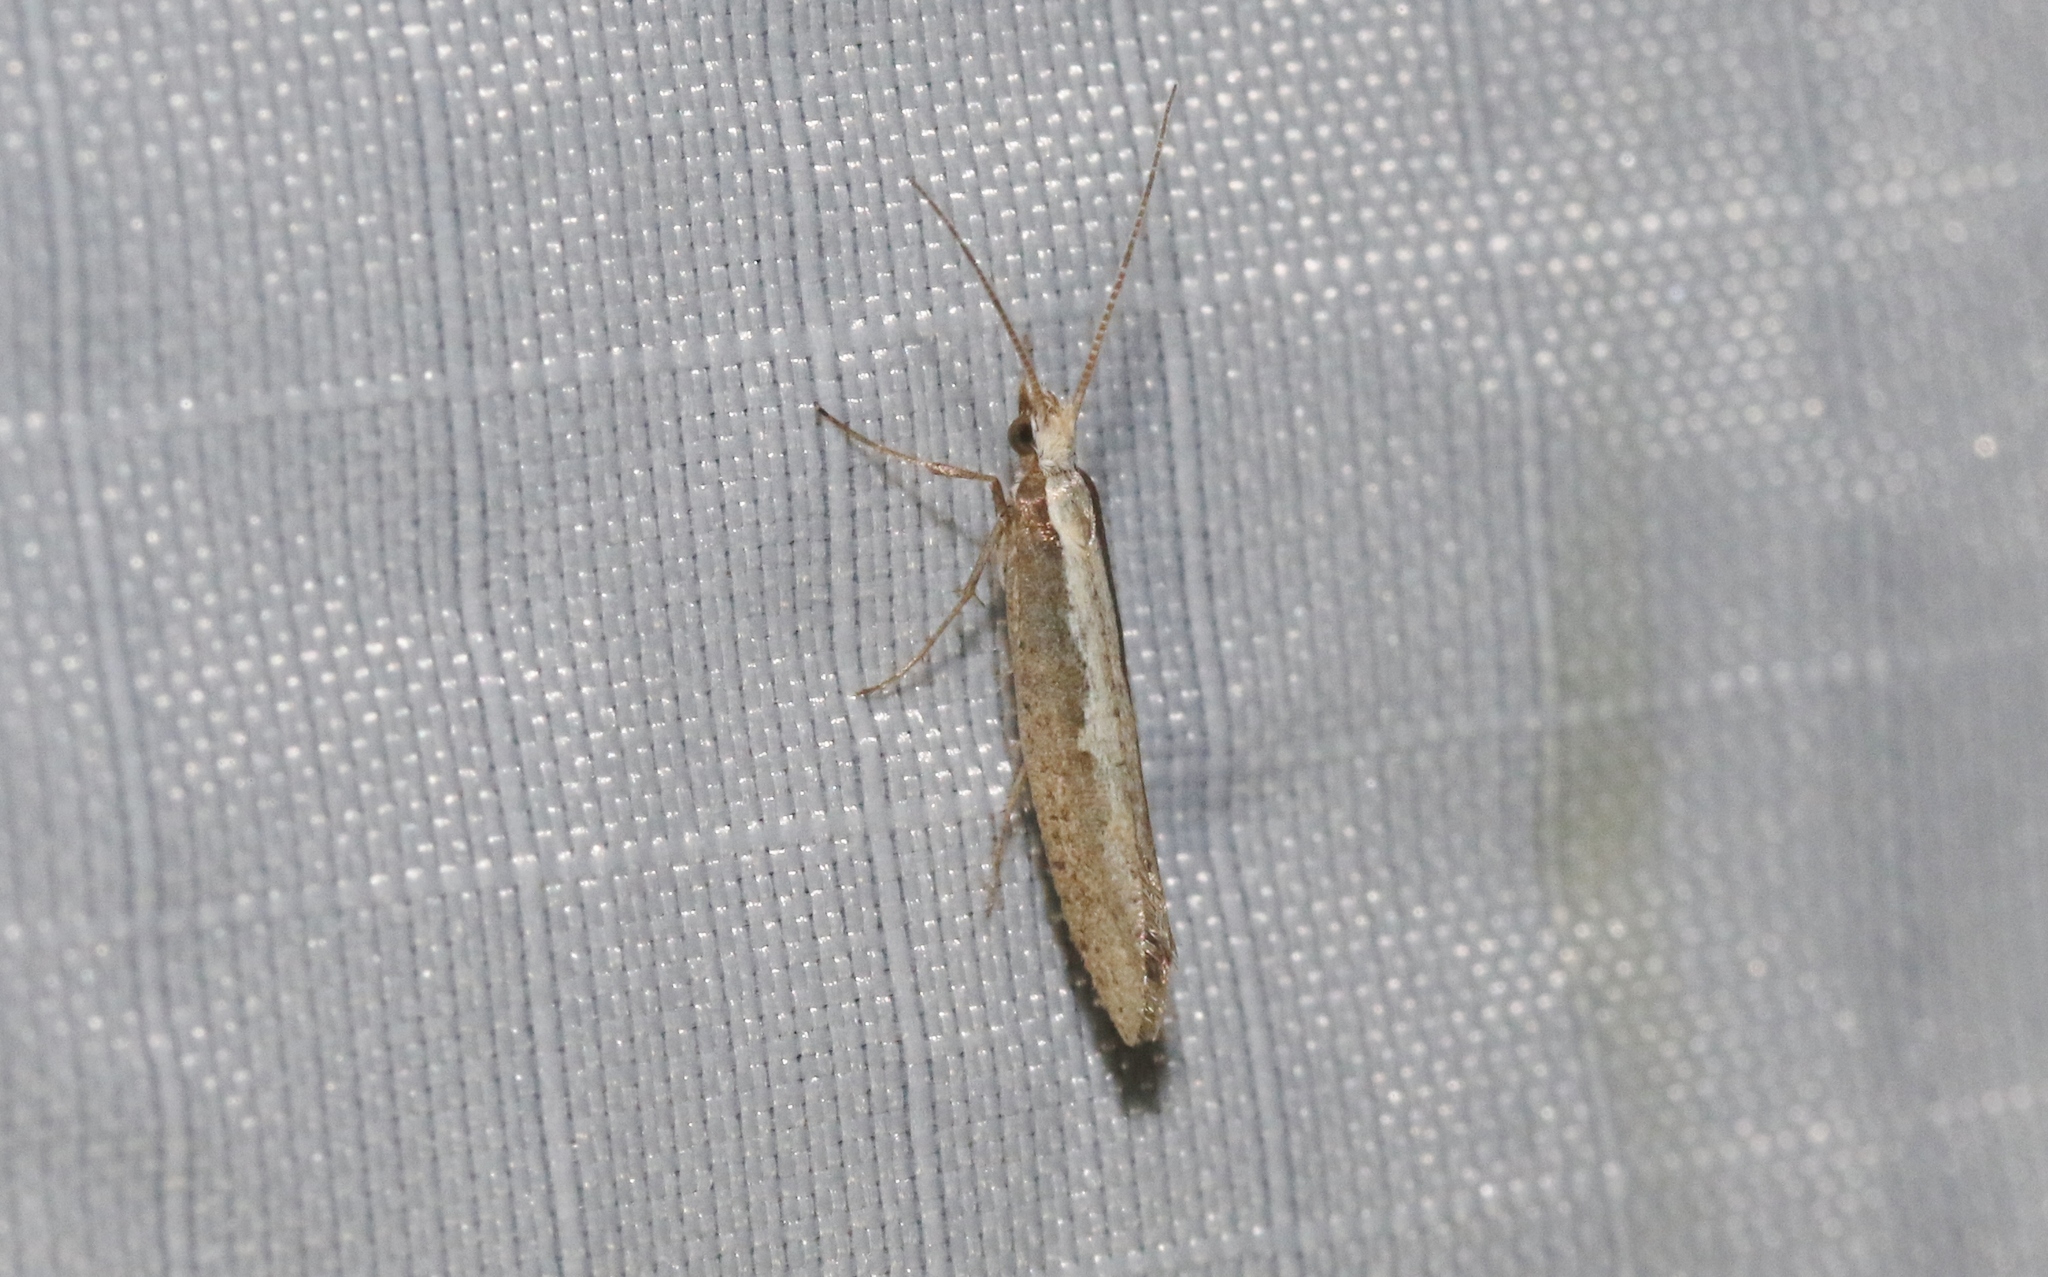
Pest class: diamondback_moth